Synchronous Ethernet

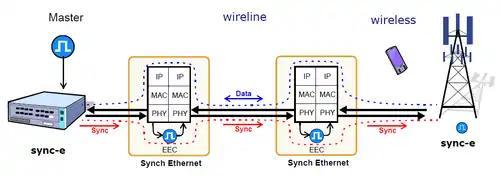
Mobile Networks require a kind of synchronization

The aim of Synchronous Ethernet is to provide a synchronization signal to those network resources that may eventually require such a type of signal. The Synchronous Ethernet signal transmitted over the Ethernet physical layer should be traceable to an external clock, ideally a master and unique clock for the whole network. Applications include cellular networks, access technologies such as Ethernet passive optical network, and applications such as IPTV or VoIP.